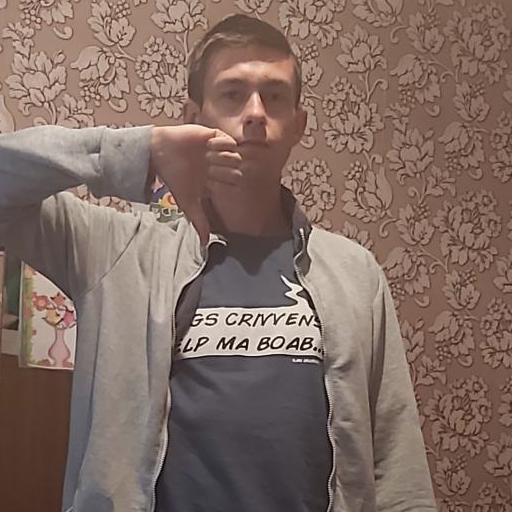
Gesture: dislike